Awakening of Faith in the Mahayana

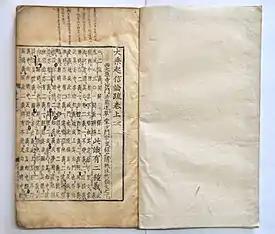
A page of Wŏnhyo's Commentary on the "Awakening of Faith"

Awakening of Faith in the Mahāyāna (AF, , reconstructed Sanskrit title: "*Mahāyāna-śraddhotpāda-śāstra") is an influential Mahayana Buddhist treatise for East Asian Buddhism.